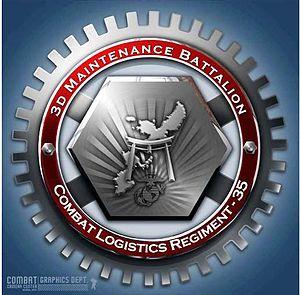
Cet article est une liste des bataillons du Corps des Marines des États-Unis, triés en fonction des missions qu'ils exécutent.